Morning Deliveries (Milkman No. 1)

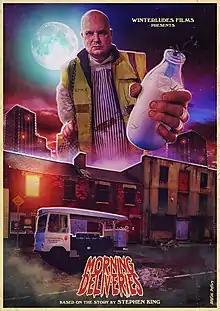
Landon Sweeney as Spike Milligan in "Morning Deliveries: Part One".

A short film adaptation of the story titled "Morning Deliveries: Part One" and starring Landon Sweeney as Spike Milligan was released in 2019.